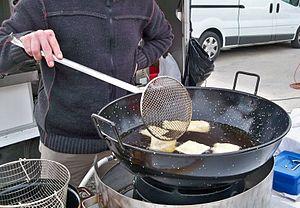
Cuisson des Tourtons, spécialité des Hautes Alpes
Le tourton est une variété de beignet, farci d'une purée et frit dans l'huile. Le tourton est une spécialité culinaire des Hautes-Alpes.
La cuisine des Alpes méridionales est avant tout un compromis entre celles de la Provence et du Dauphiné. Elle n'en a pas moins ses spécifités, tant dans les entrées, que les plats de pâtes, les viandes et les fruits.